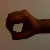
The image shows a hand gesture representing the number 0 in Indian Sign Language.